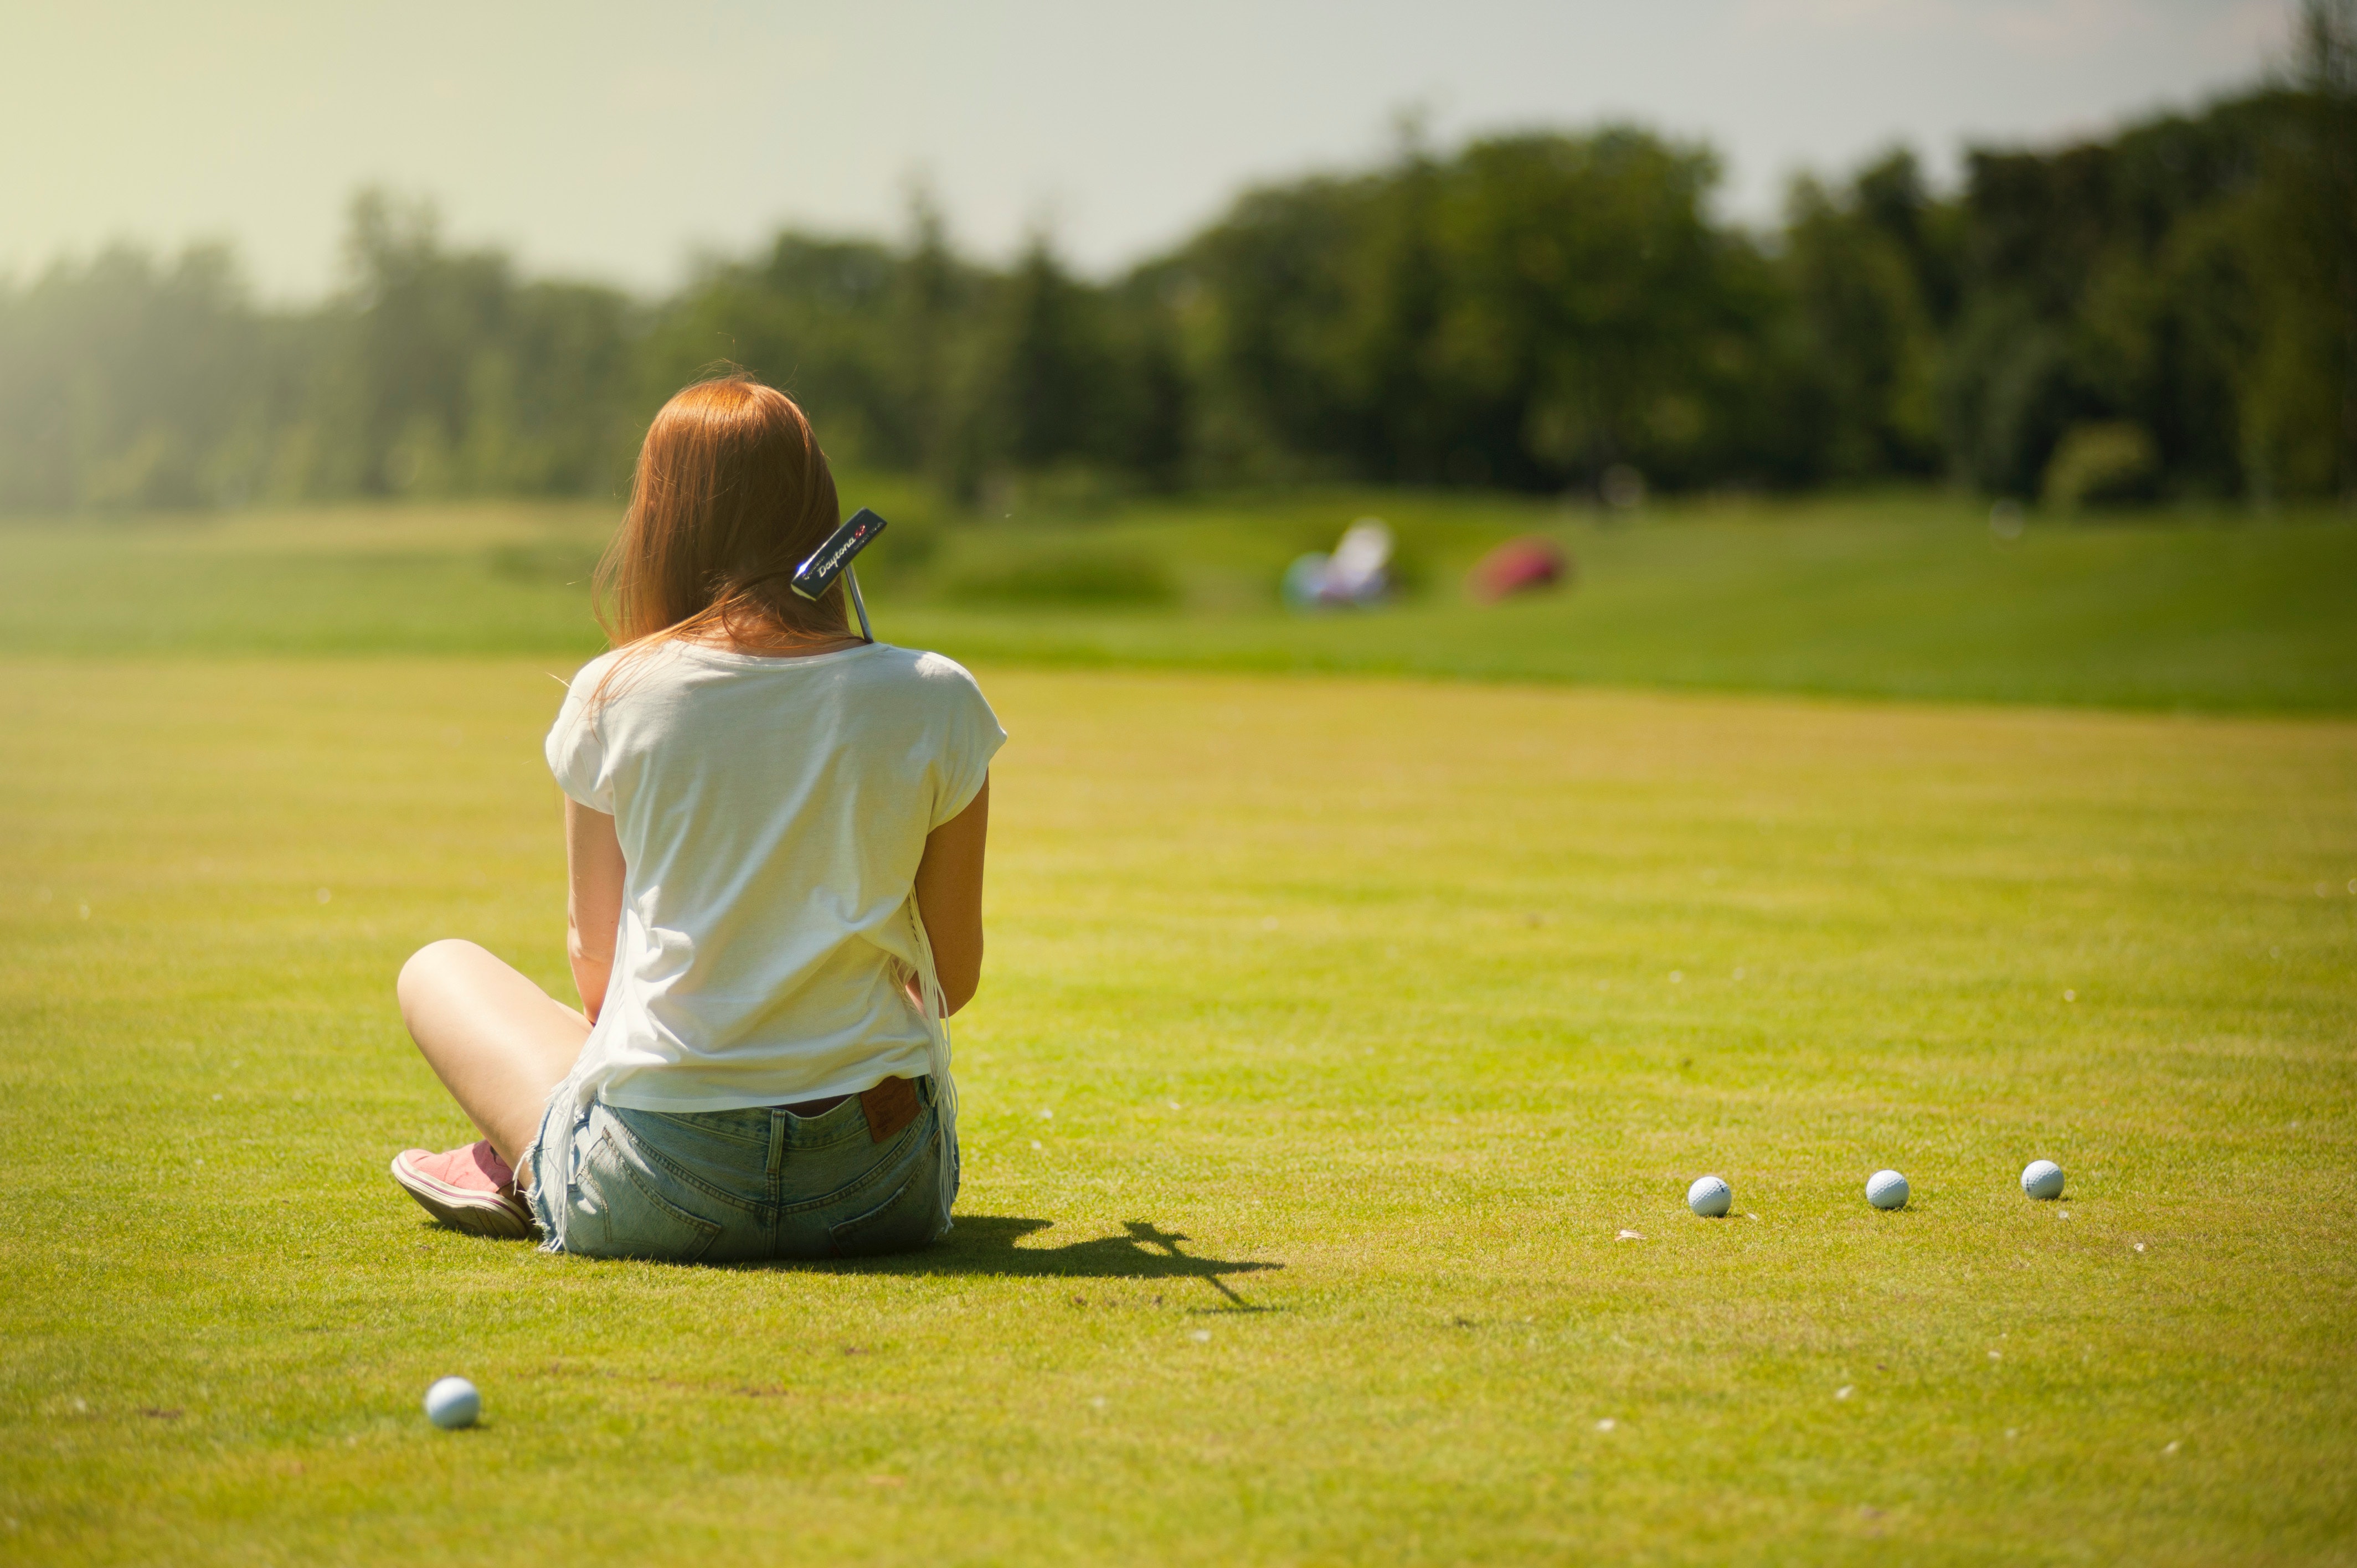
sport venue, green, golf, golf course, grassland, grass, golfer, golf equipment, golf club, recreation, pitch and putt, grass family, lawn, professional golfer, sports equipment, sky, leisure, wood, photography, golf ball, play, putter, landscape, plant, competition event, meadow, ball game, vacation, precision sports, individual sports, iron